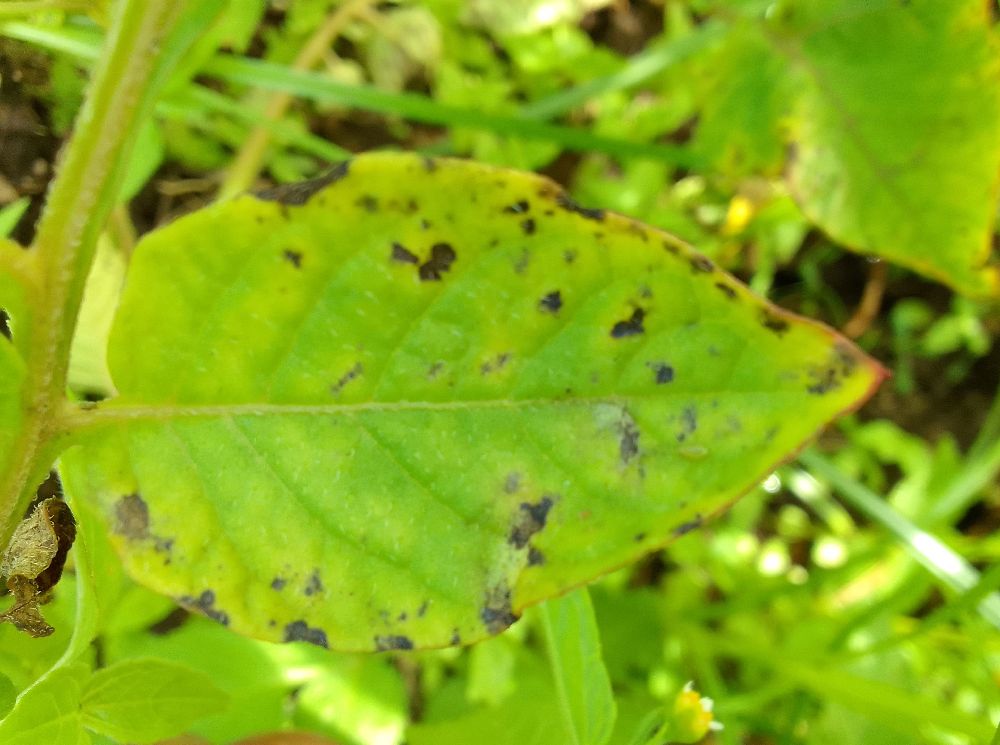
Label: Late blight